1st Magritte Awards

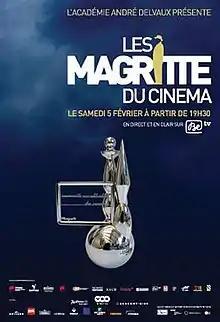
Official poster

The 1st Magritte Awards ceremony, presented by the Académie André Delvaux, honored the best films of 2010 in Belgium and took place on 5 February 2011 at the Square in the historic site of Mont des Arts, Brussels, beginning at 7:30 p.m. CET. During the ceremony, the Académie André Delvaux presented Magritte Awards in twenty categories. The ceremony, televised in Belgium by BeTV, was produced by José Bouquiaux and directed by Vincent J. Gustin. Film director Jaco Van Dormael presided the ceremony, while actress Helena Noguerra hosted the evening. The pre-show ceremony was hosted by film director Fabrice Du Welz.